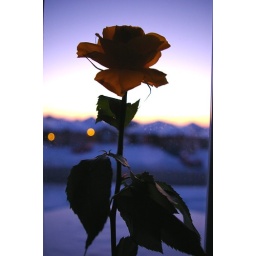
flower in window 3